Taiwan and the World Health Organization

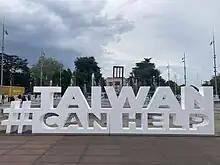
"#TaiwanCanHelp" installation art displayed in front of the Palace of Nations in Geneva during the 2023 World Health Assembly

Taiwan and the World Health Organization (WHO) have a complicated history due to their relationship with China.